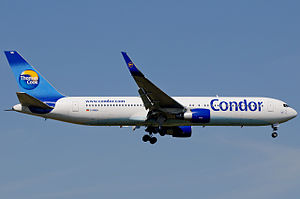
Boeing 767 / Tekniske specifikationer
Condor Boeing 767-330ER
Boeing 767 var det første langdistance to-motorsfly.